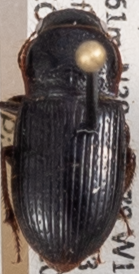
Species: Piosoma setosum
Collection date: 2023-06-27
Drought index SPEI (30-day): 0.078
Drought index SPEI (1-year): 0.992
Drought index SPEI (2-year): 0.32